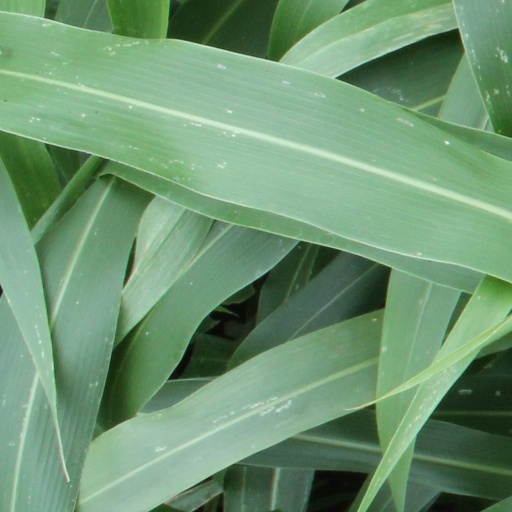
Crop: sorghum